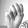
ASL letter: M